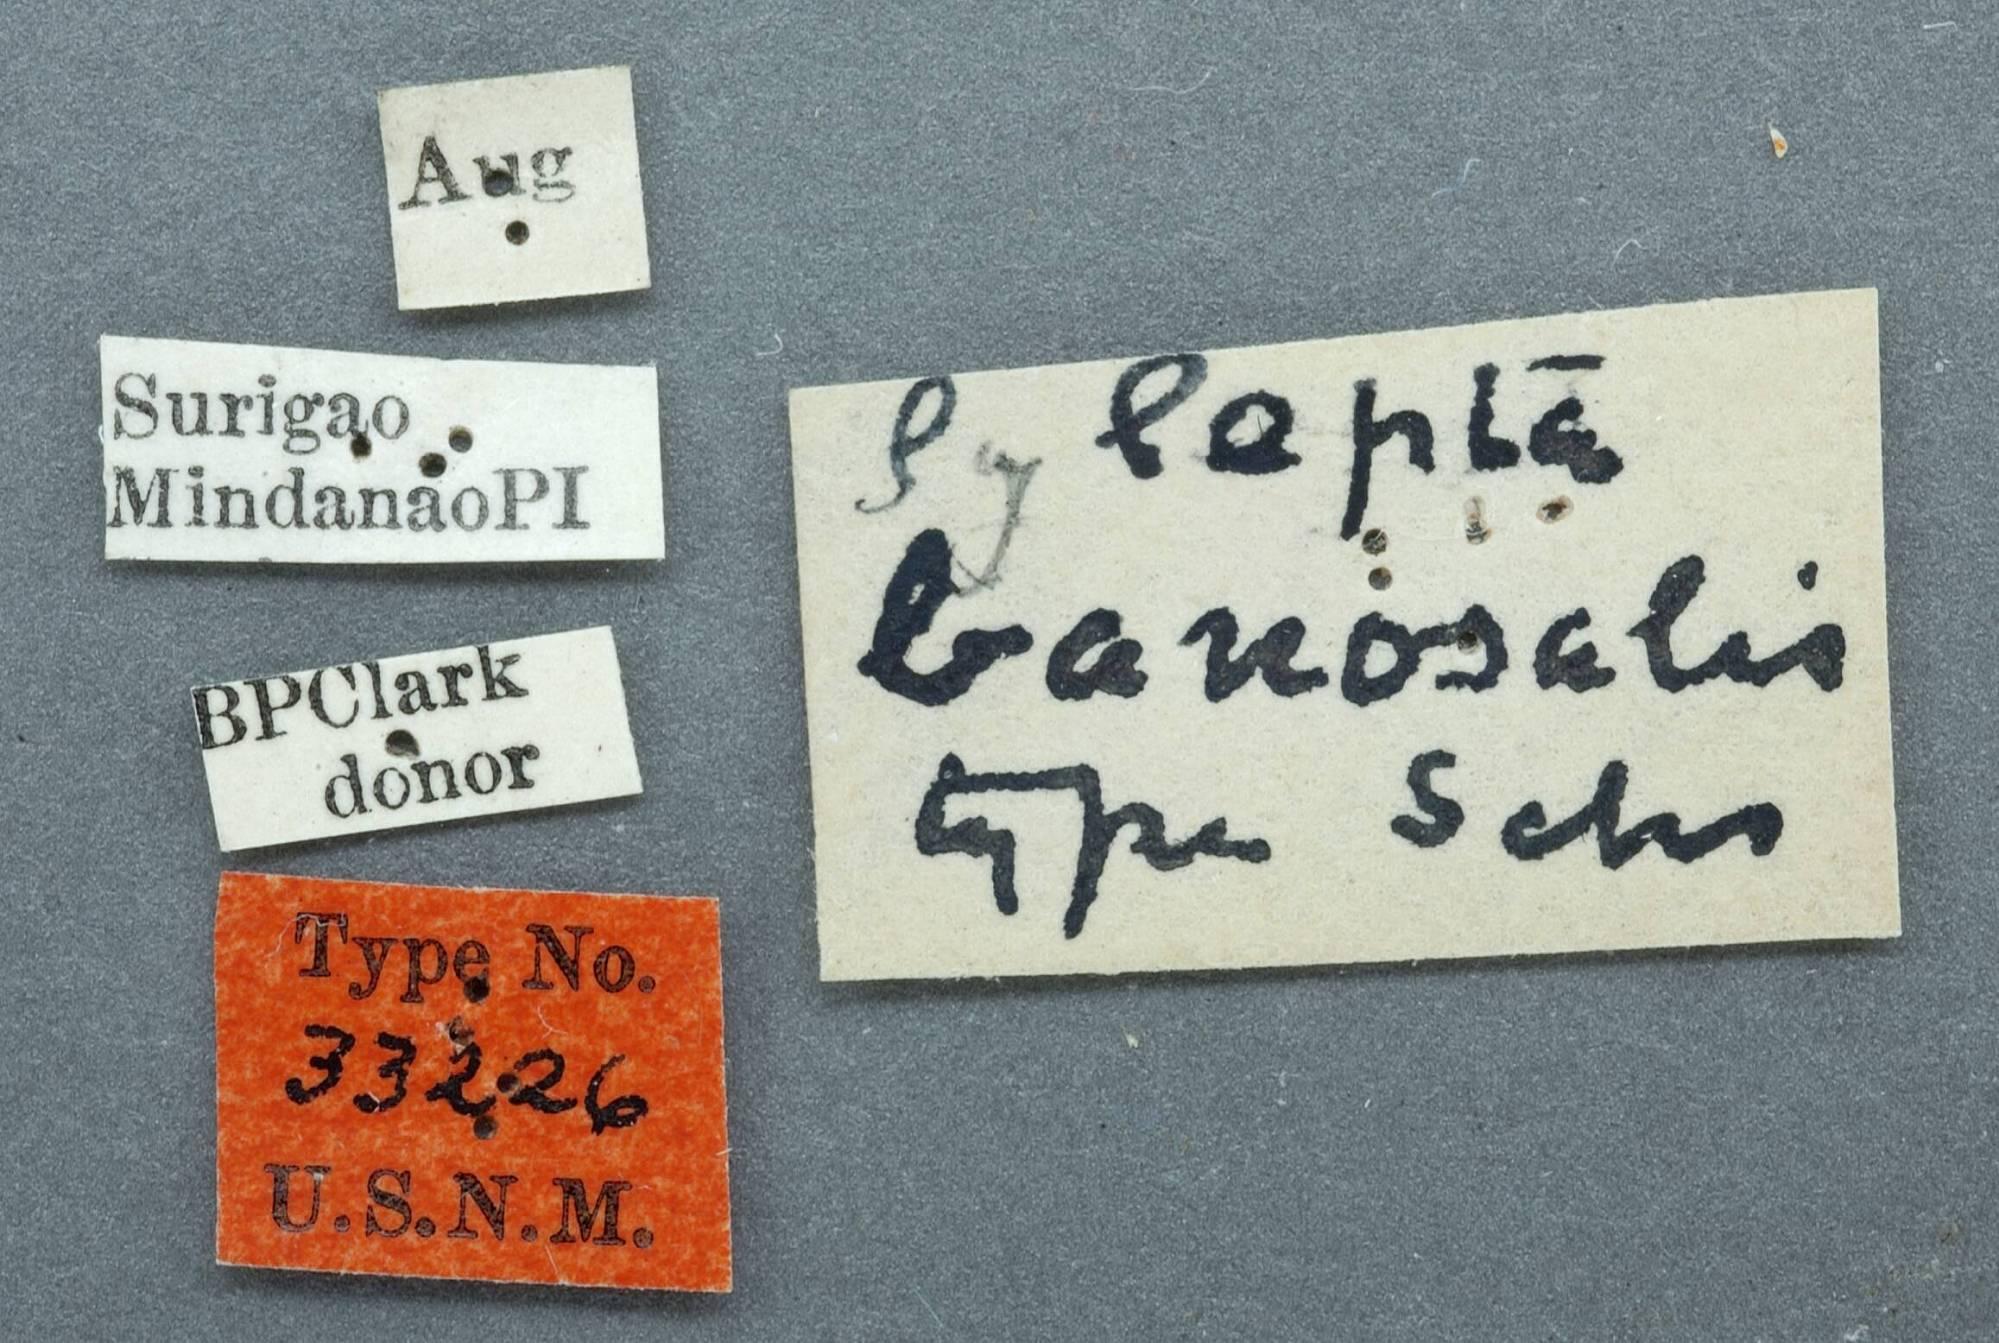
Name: Sylepta banosalis
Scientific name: Sylepta banosalis Schaus, 1927
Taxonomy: Animalia, Arthropoda, Insecta, Lepidoptera, Crambidae
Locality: Surigao, Mindanao, PI, Mindanao Island, Philippines